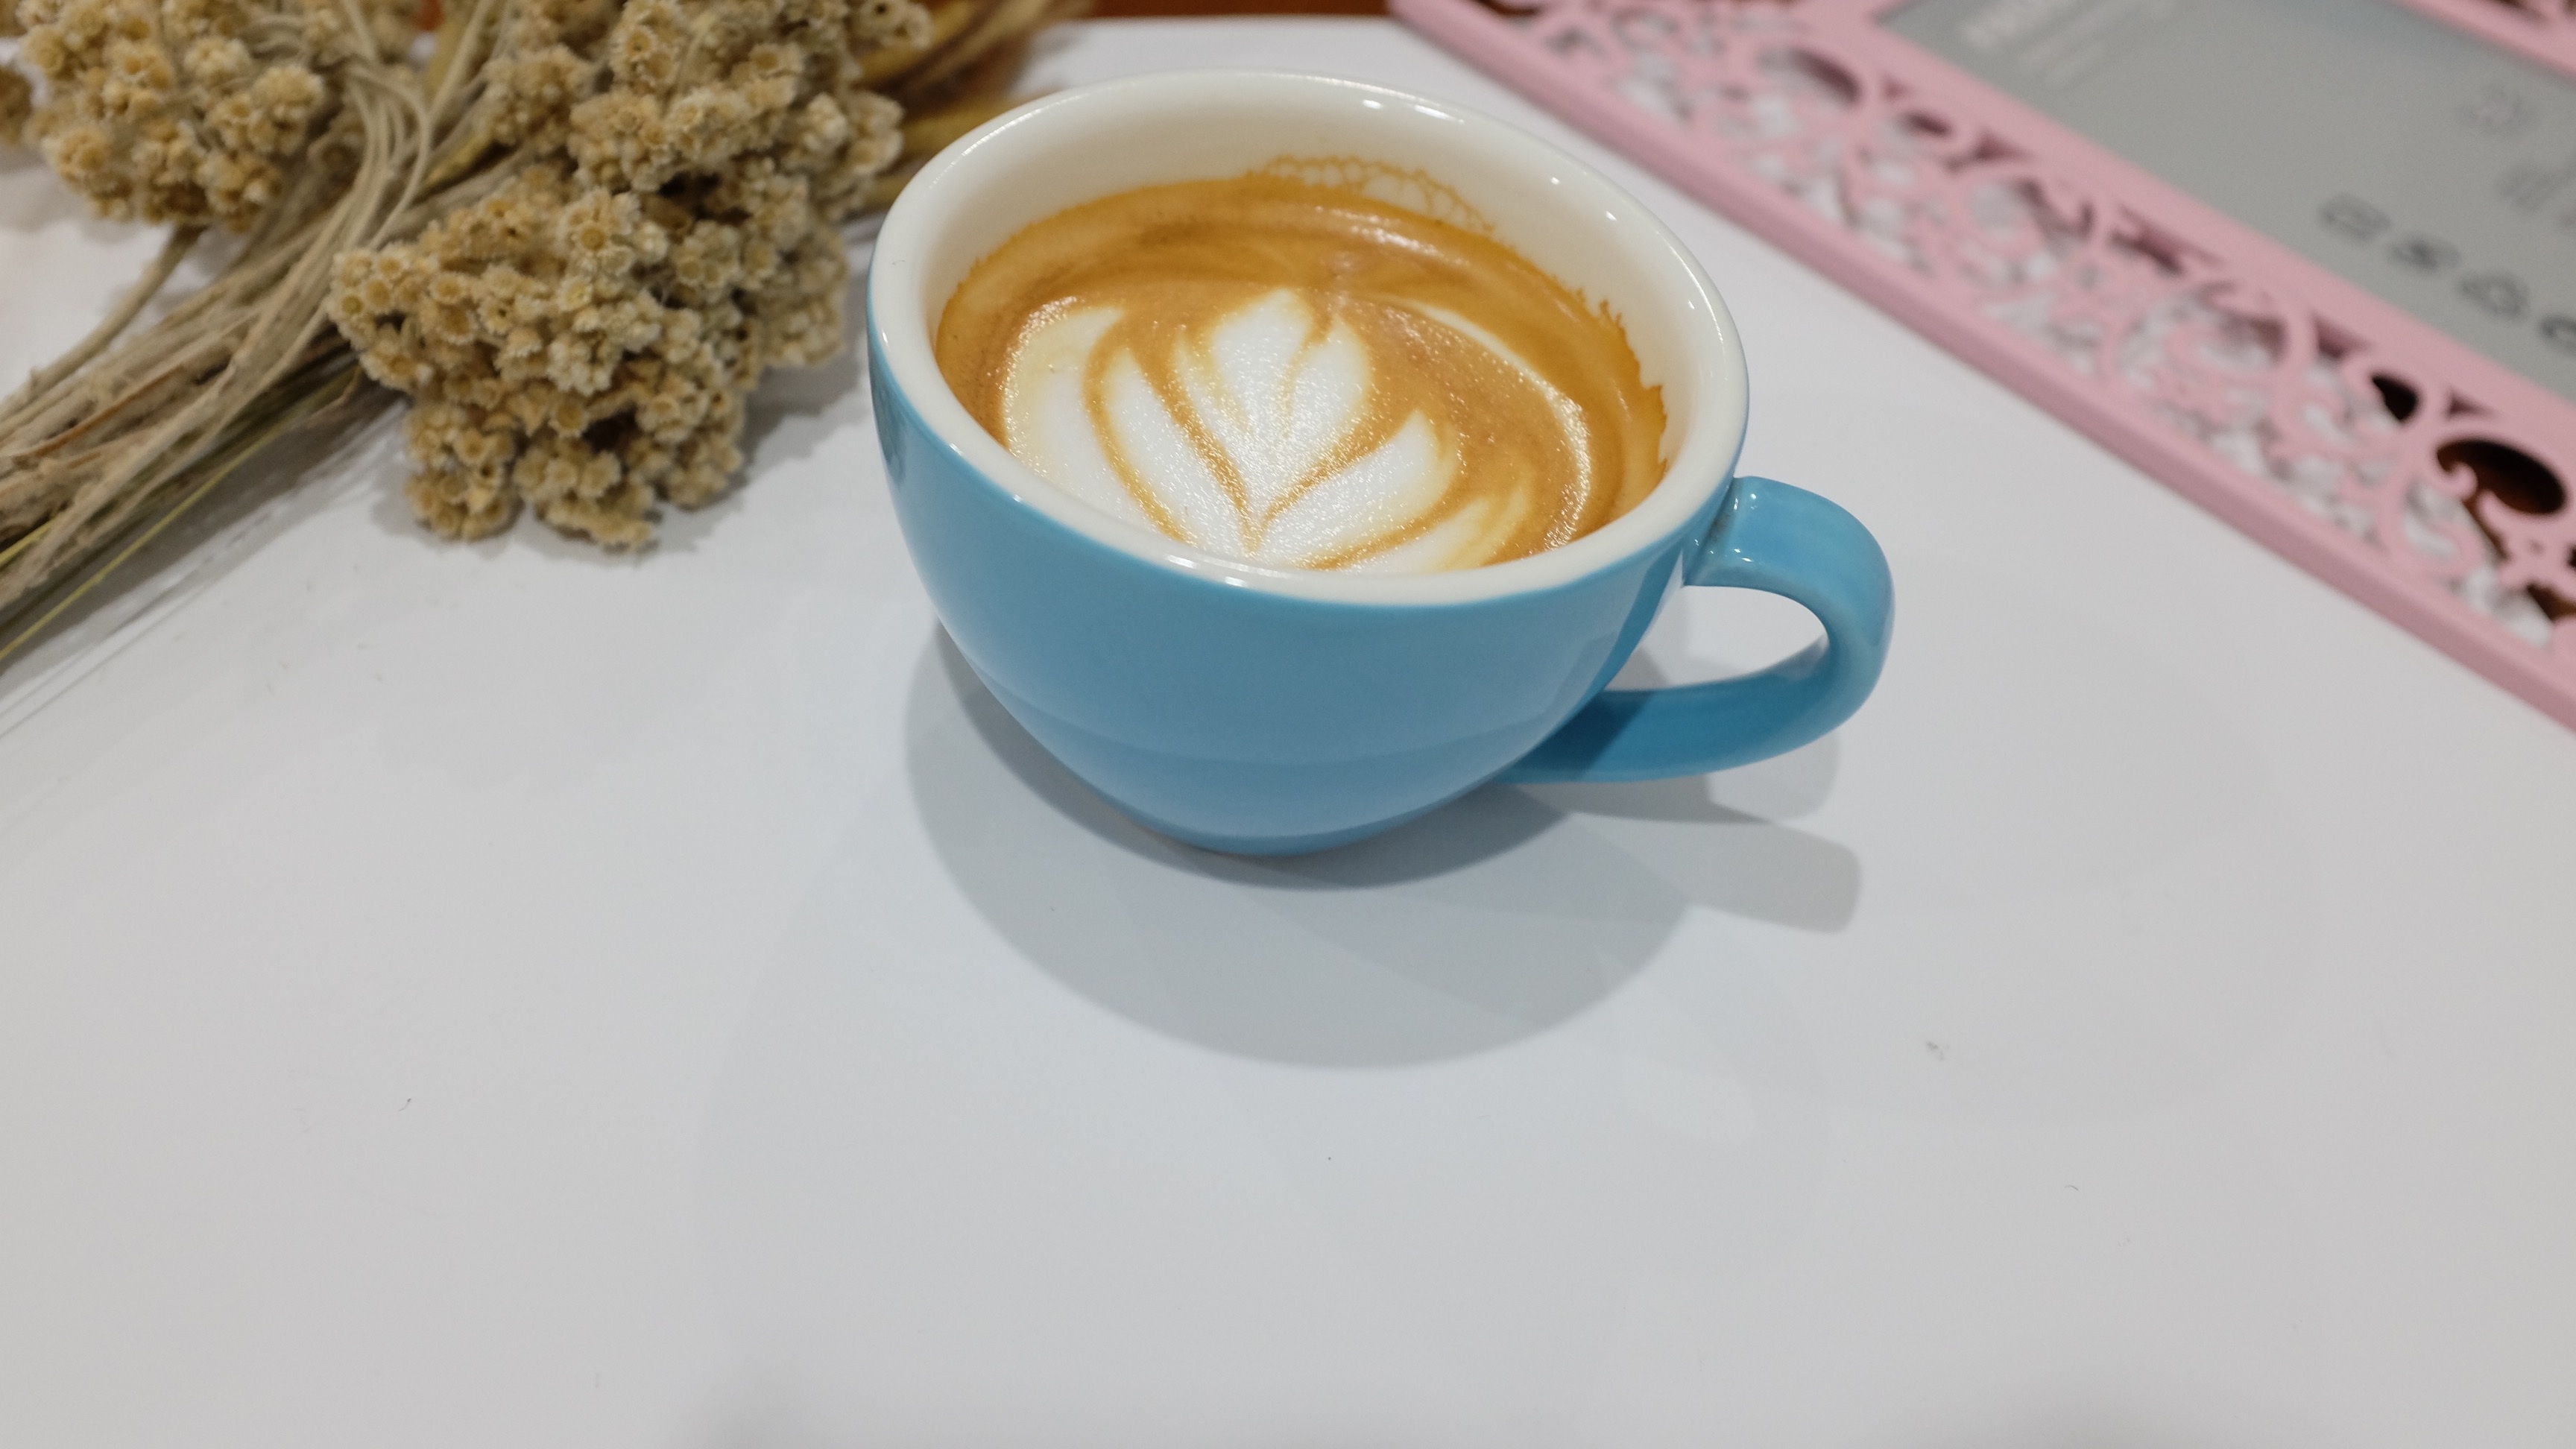
cup, dish, food, drink, breakfast, coffee cup, flavor